Victor Obinna

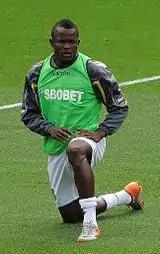
Obinna with West Ham United

In the summer of 2008, Obinna moved back to Inter Milan for a €1.2 million transfer fee in a three-year contract. English club Everton attempted to immediately sign him on loan, but were unable to secure a work permit for the player. Obinna's first goal for Inter came on 19 October in a 4–0 win over Roma. Inter Milan coach José Mourinho described Obinna as one of Inter's best talents for the future.